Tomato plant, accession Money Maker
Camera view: vertical (180 deg); turntable rotation: 0 degrees
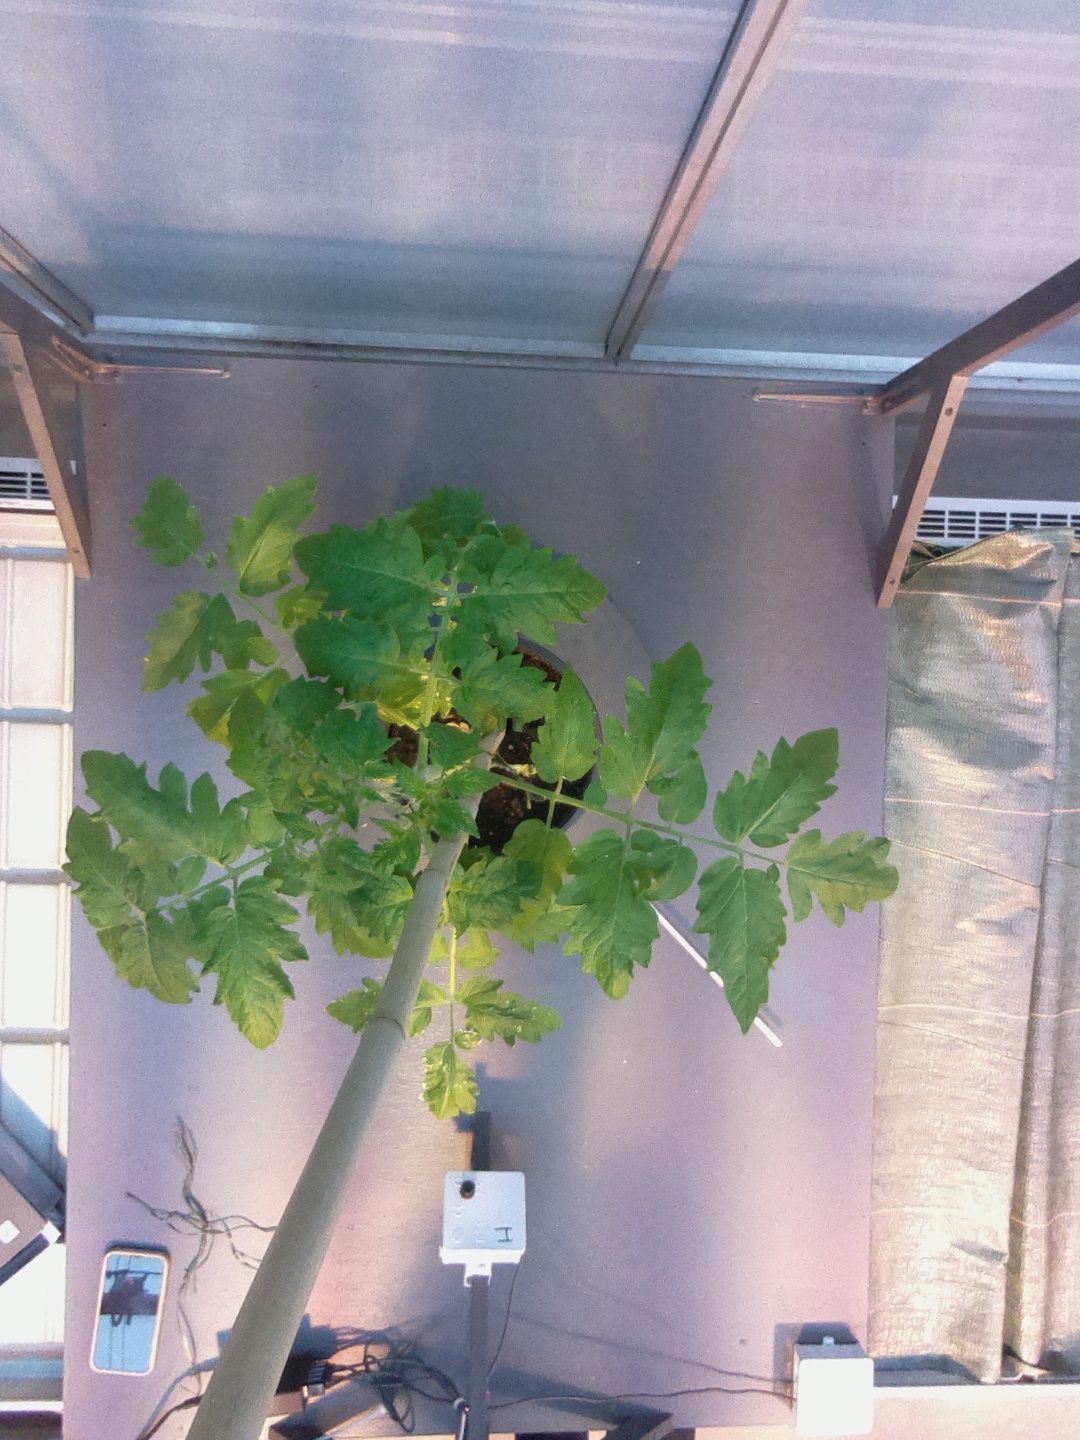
BBCH growth stage 54: 4 inflorescences visible